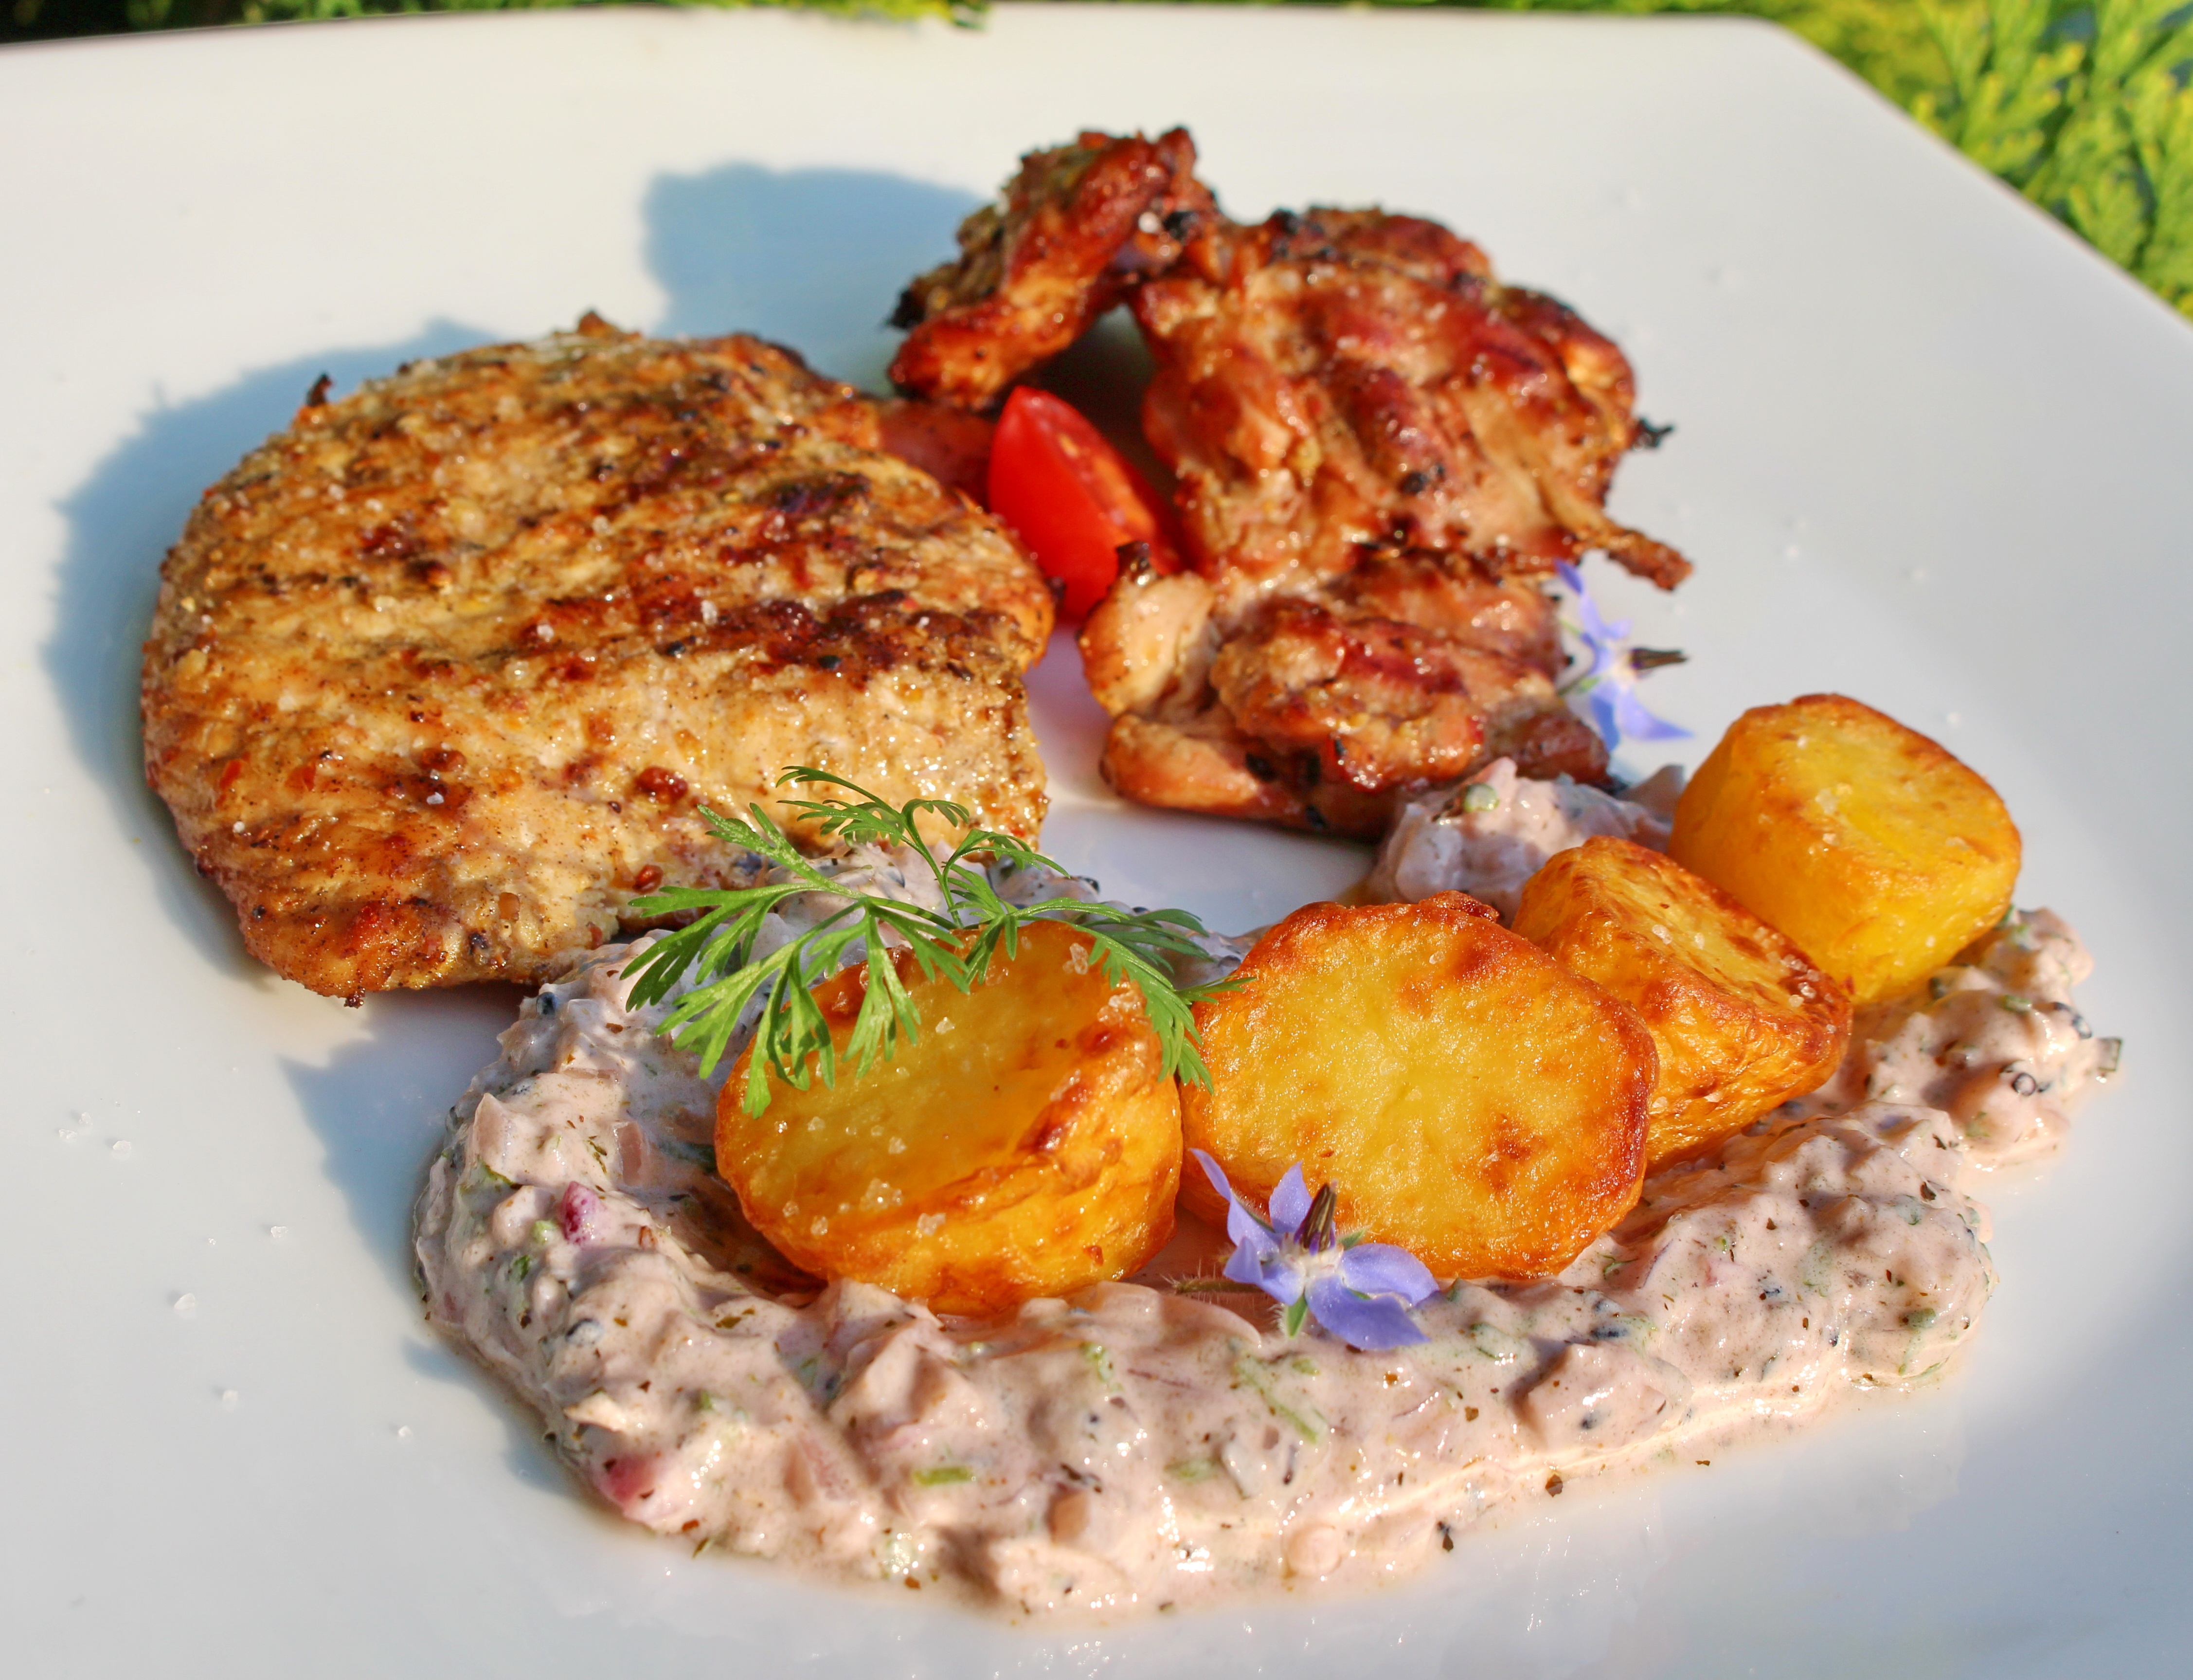
dish, meal, food, produce, vegetable, fish, breakfast, meat, cuisine, chicken, pork chop, indian, vegetarian food, chicken meat, potato salad, fried food, crab cake